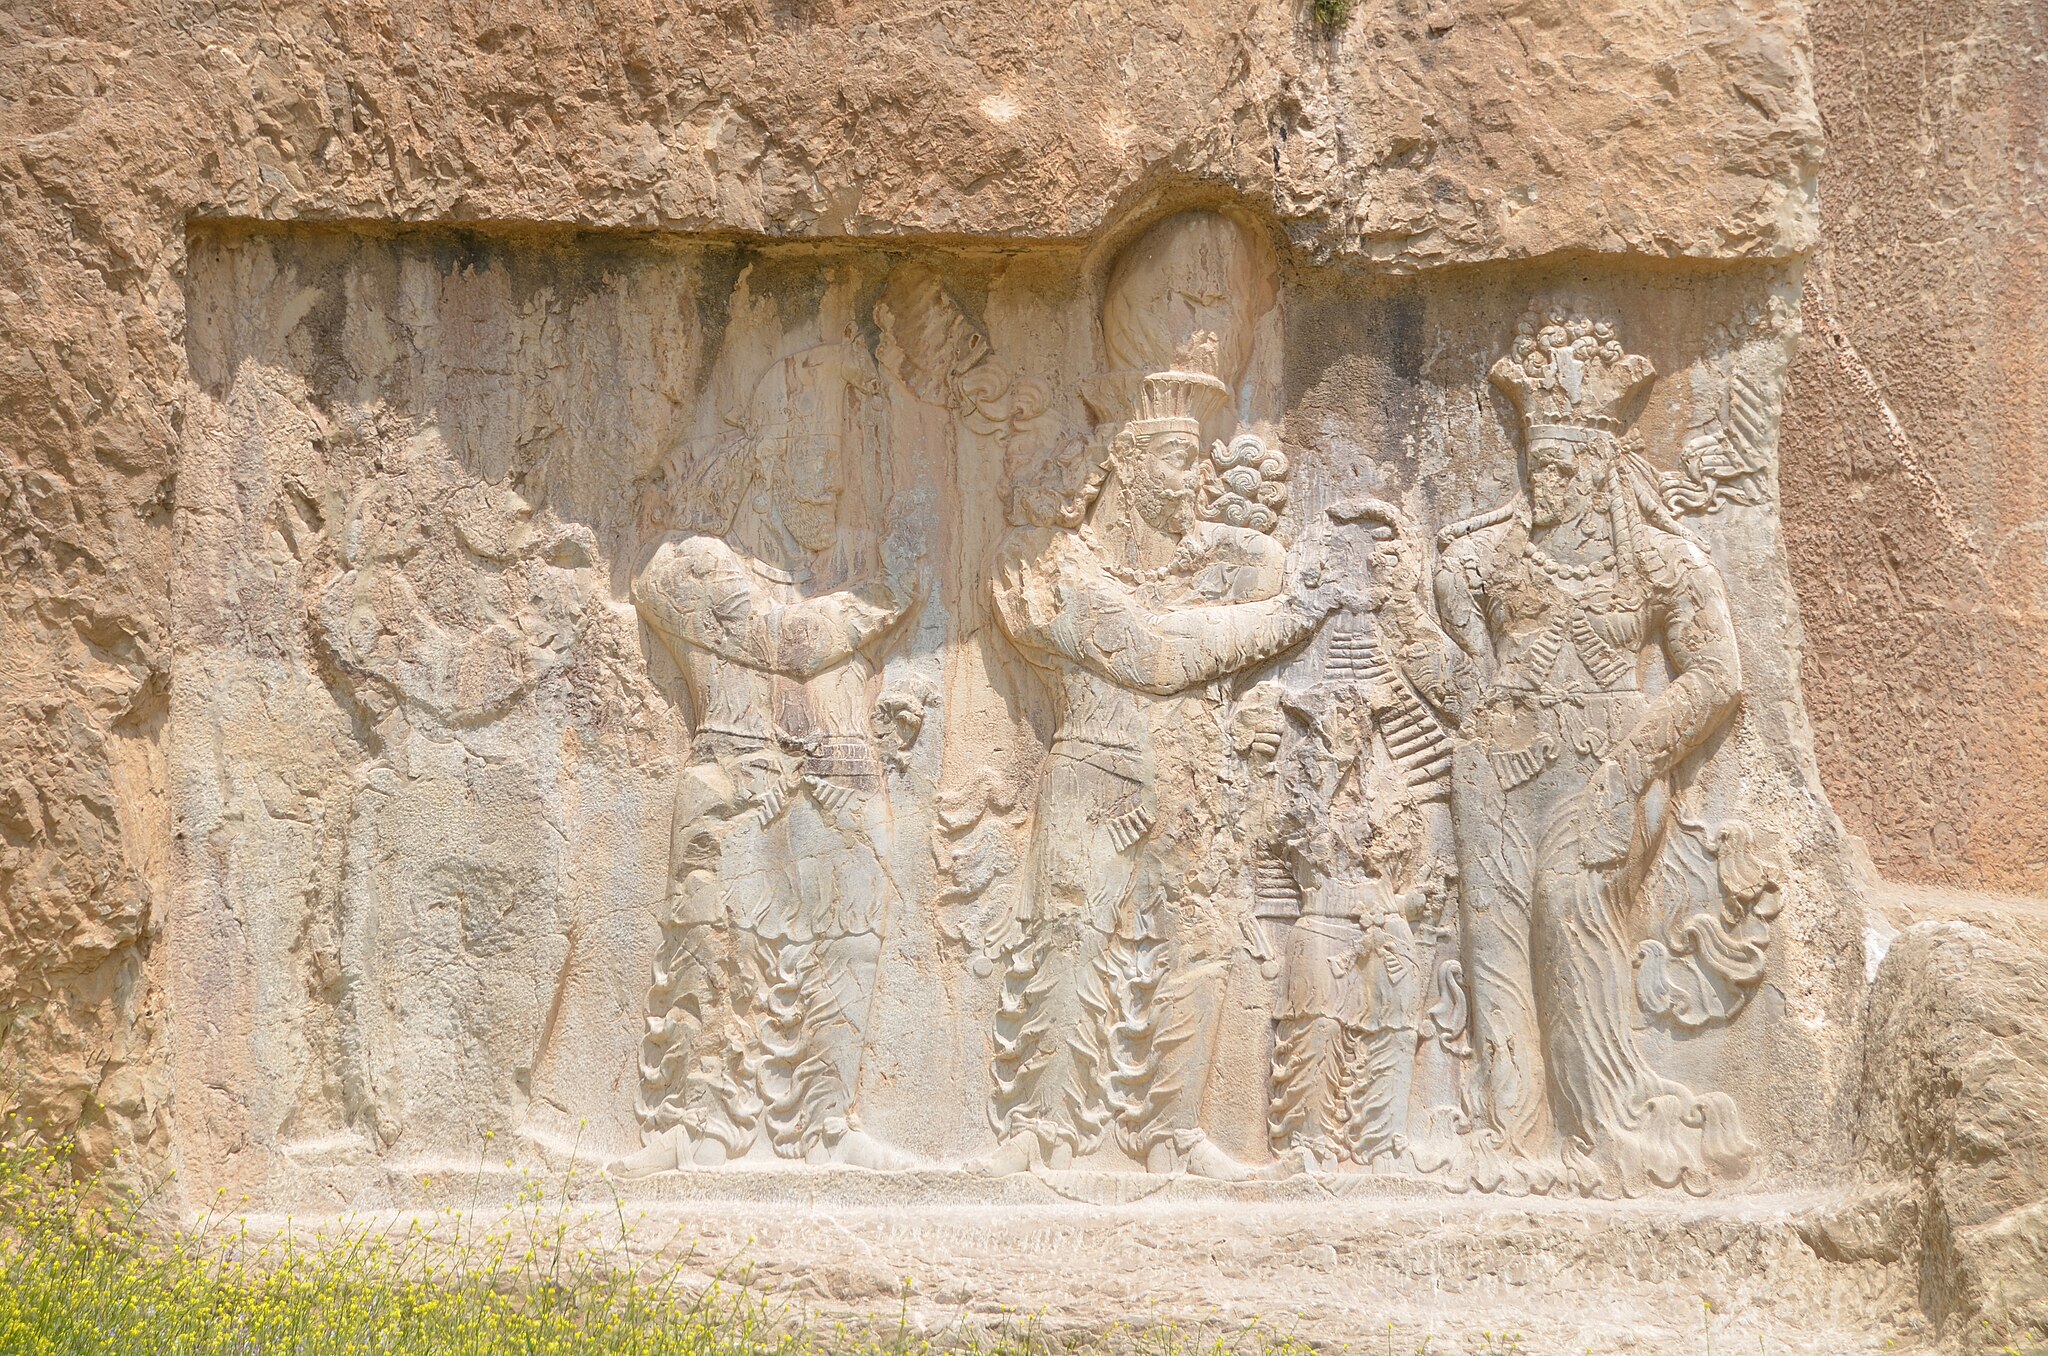
Title: The Investiture of Narseh, c. AD 293–303, Naqsh-e Rostam, Iran (48098810632)
Description: In this relief, the king is depicted as receiving the ring of kingship from a female figure that is frequently assumed to be the divinity Aredvi Sura Anahita. However, the king is not depicted in a pose that would be expected in the presence of a divinity, and it is hence likely that the woman is a relative, perhaps Queen Shapurdukhtak of Sakastan
Date: 22 April 2019, 10:35 (according to Exif data)
Categories: Relief of Narseh and Anahita, Photographs by Carole Raddato, Flickr images reviewed by FlickreviewR 2, Iran photographs taken on 2019-04-22